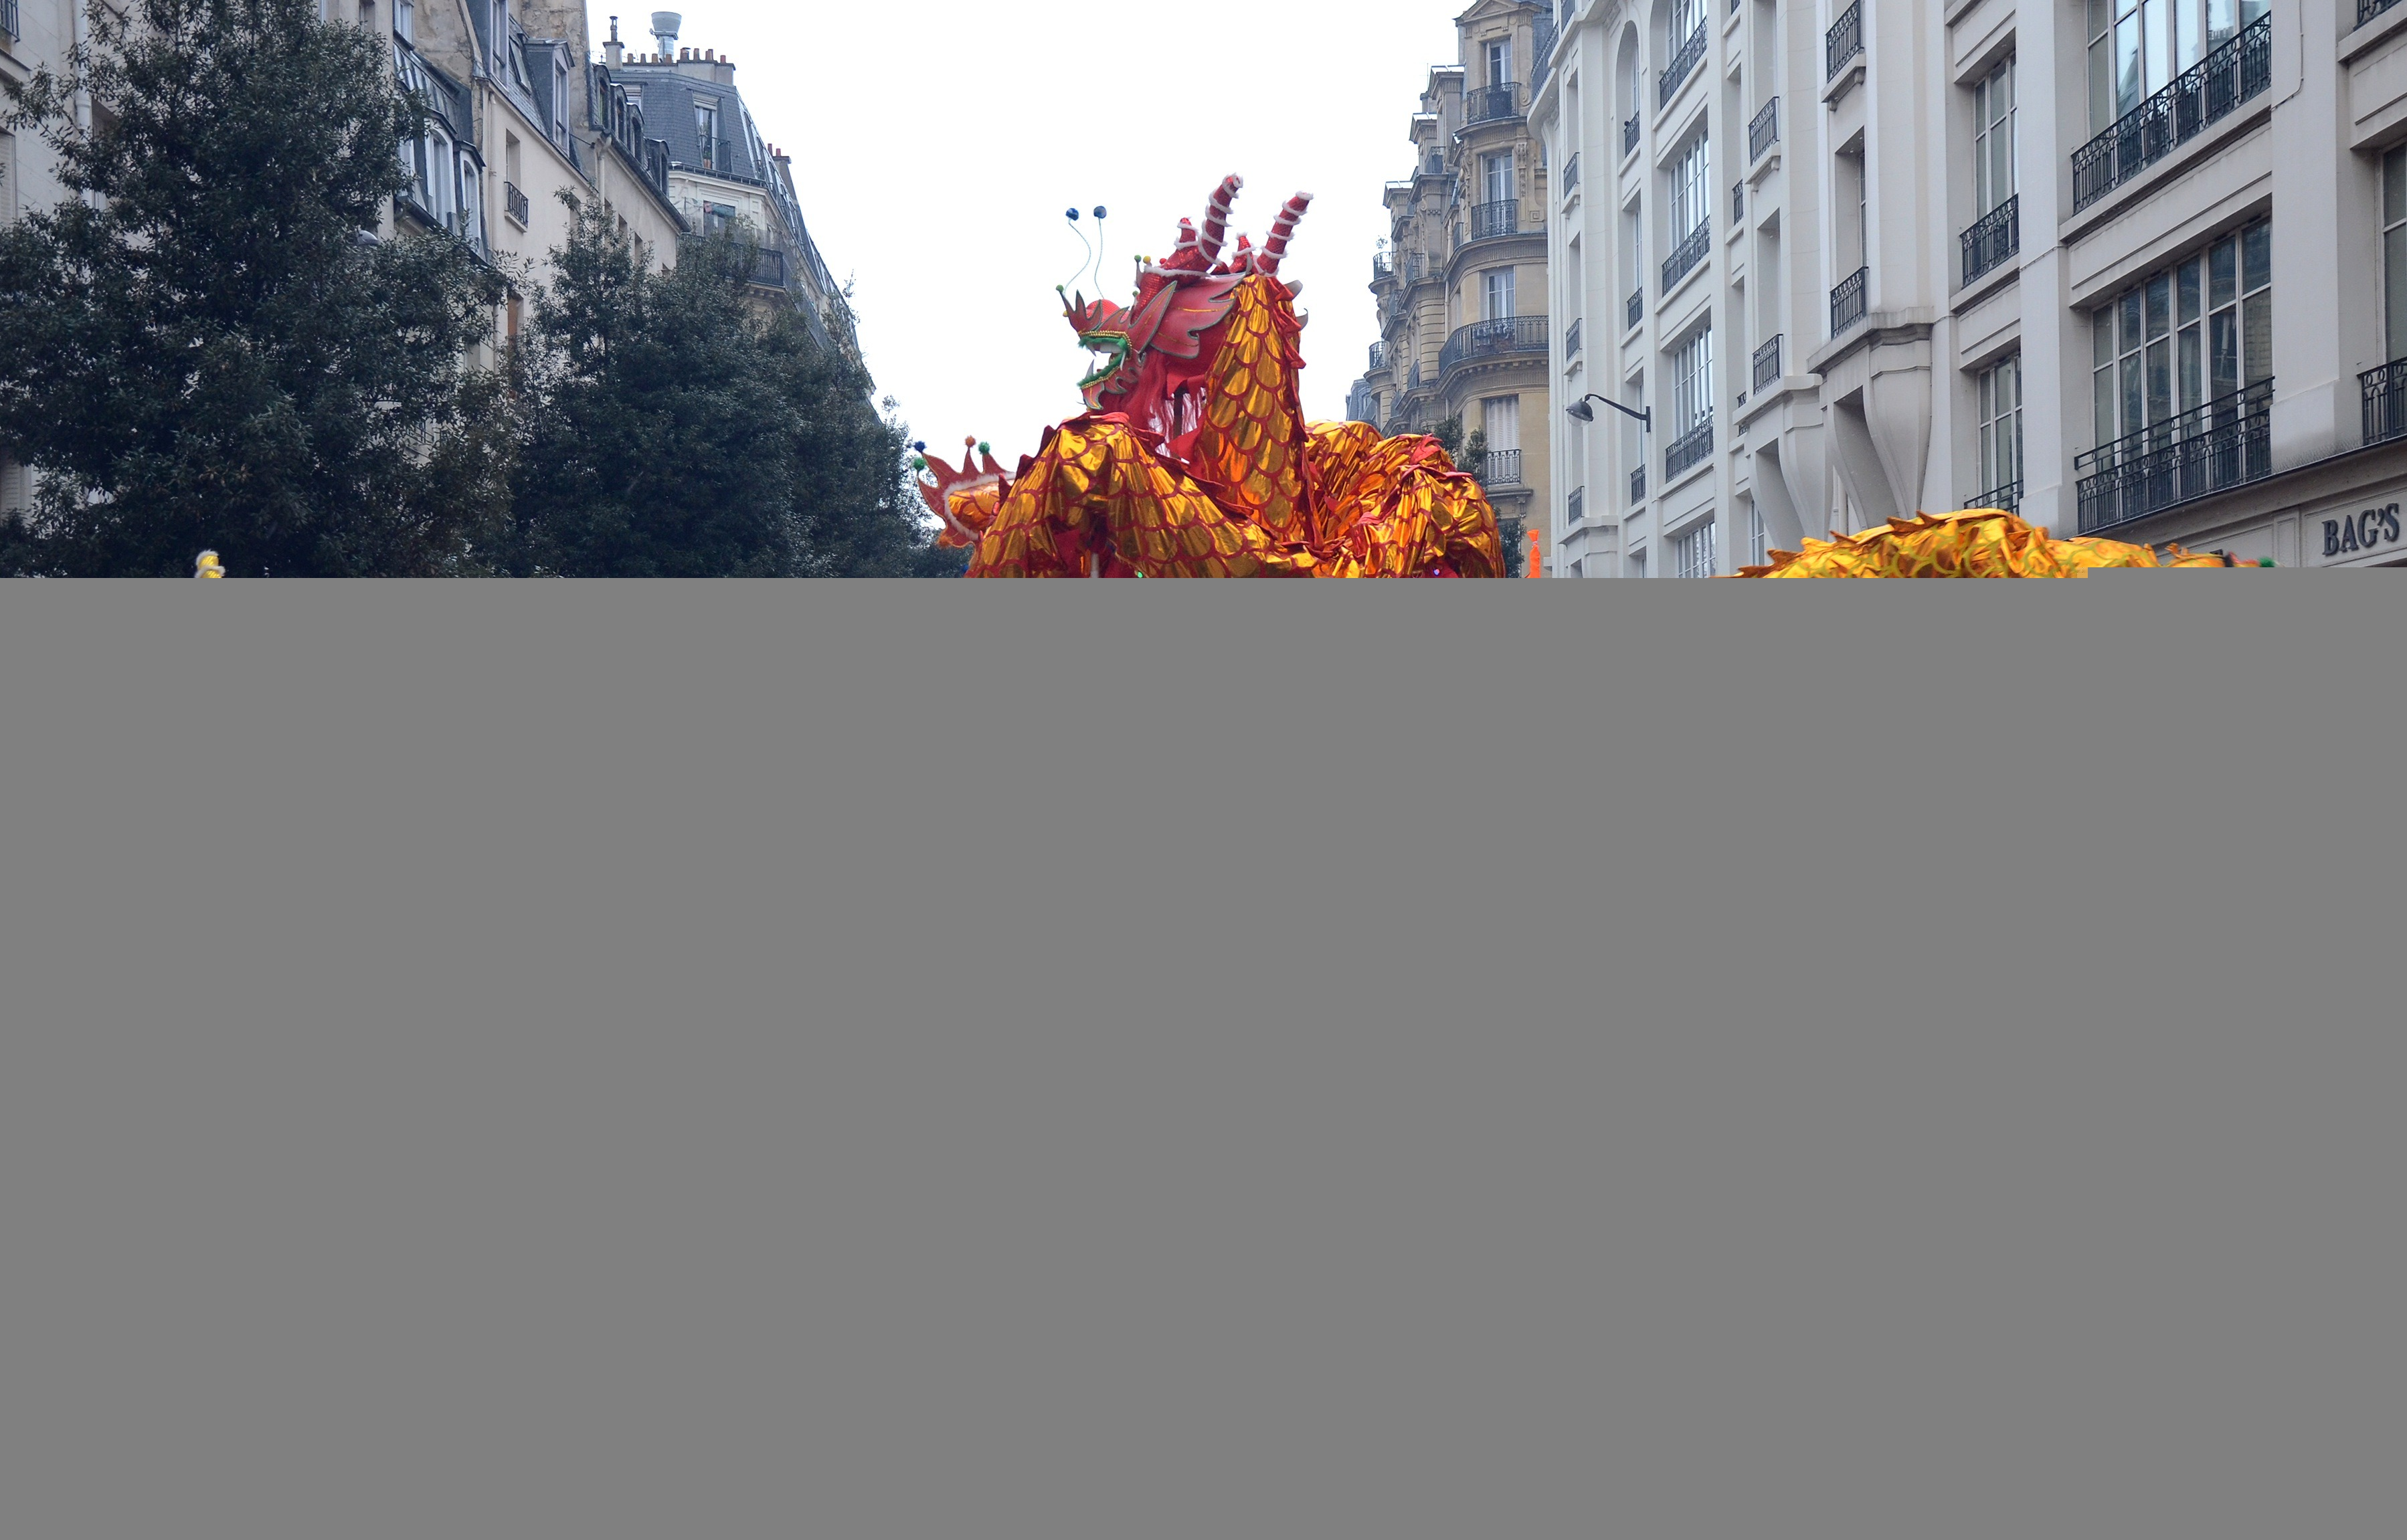
people, skyline, street, sunlight, city, paris, skyscraper, urban, celebration, france, line, column, facade, colorful, festive, interior design, outside, festival, colors, buildings, dragon, beautiful, costume, cities, costumes, dragons, chinese new year